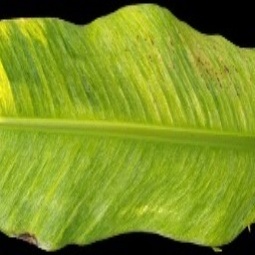
Label: Sulphur